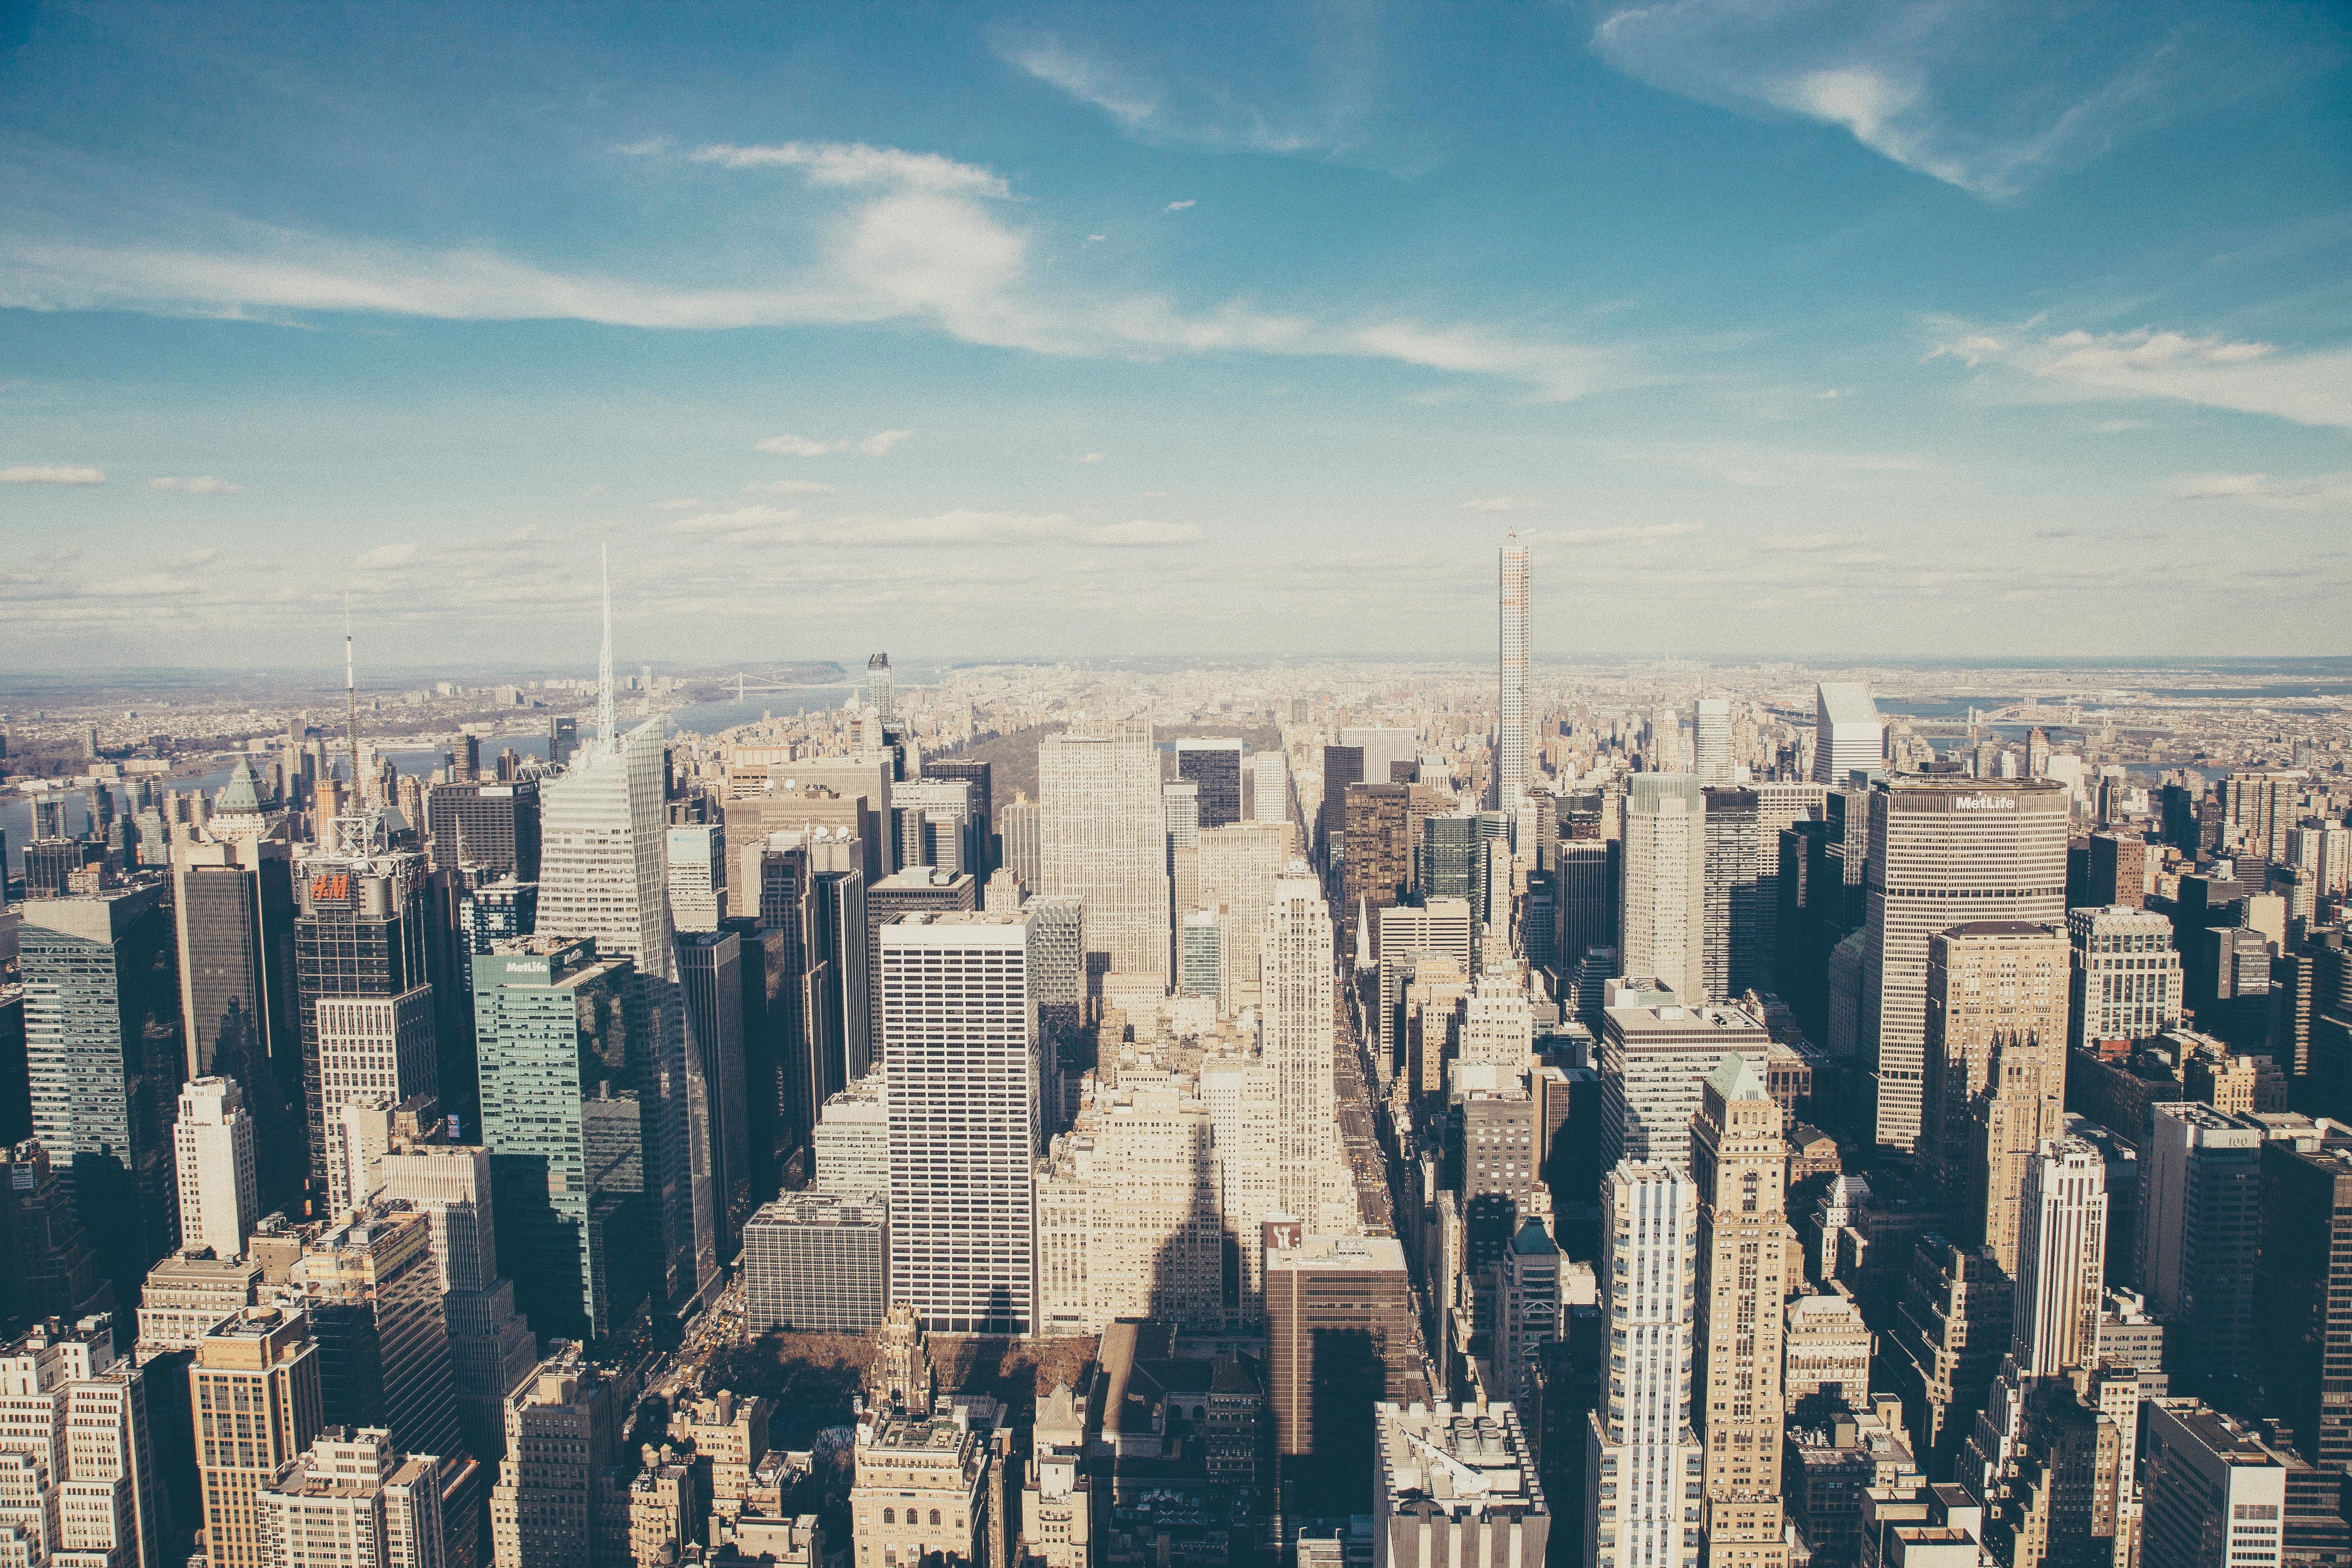
horizon, skyline, city, skyscraper, new york, new york city, cityscape, downtown, nyc, landmark, tower block, metropolis, aerial photography, urban area, geographical feature, human settlement, atmosphere of earth, metropolitan area